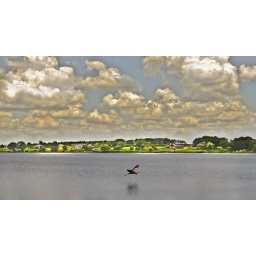
bird over lake